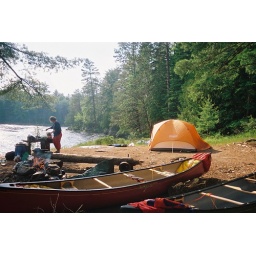
Our white water canoe trip down the Madawaska River in June of 2008.